1933 Auckland Rugby League season

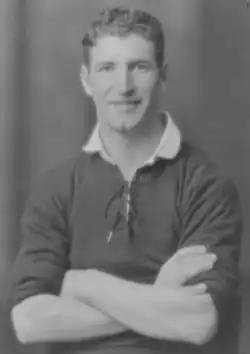
Cliff Satherley debuted for Richmond.

In late April efforts were made to protect players from colliding with the concrete retaining wall on the number 2 field by placing sacks filled with sand bags on the lower part of it. The wall had been built soon before using relief workers during the depression.